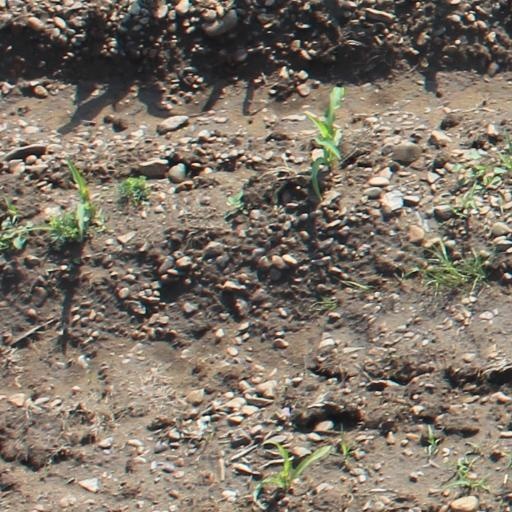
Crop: maize; corn